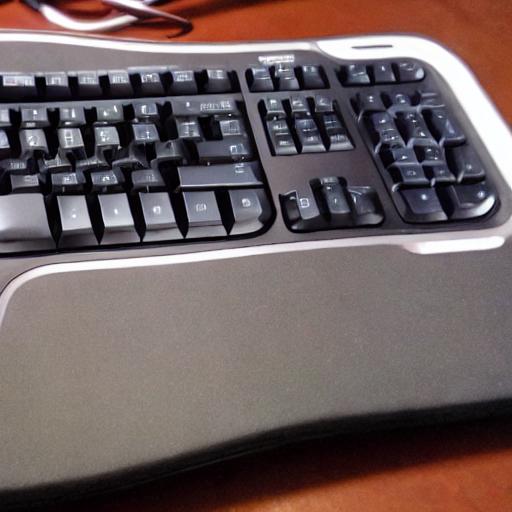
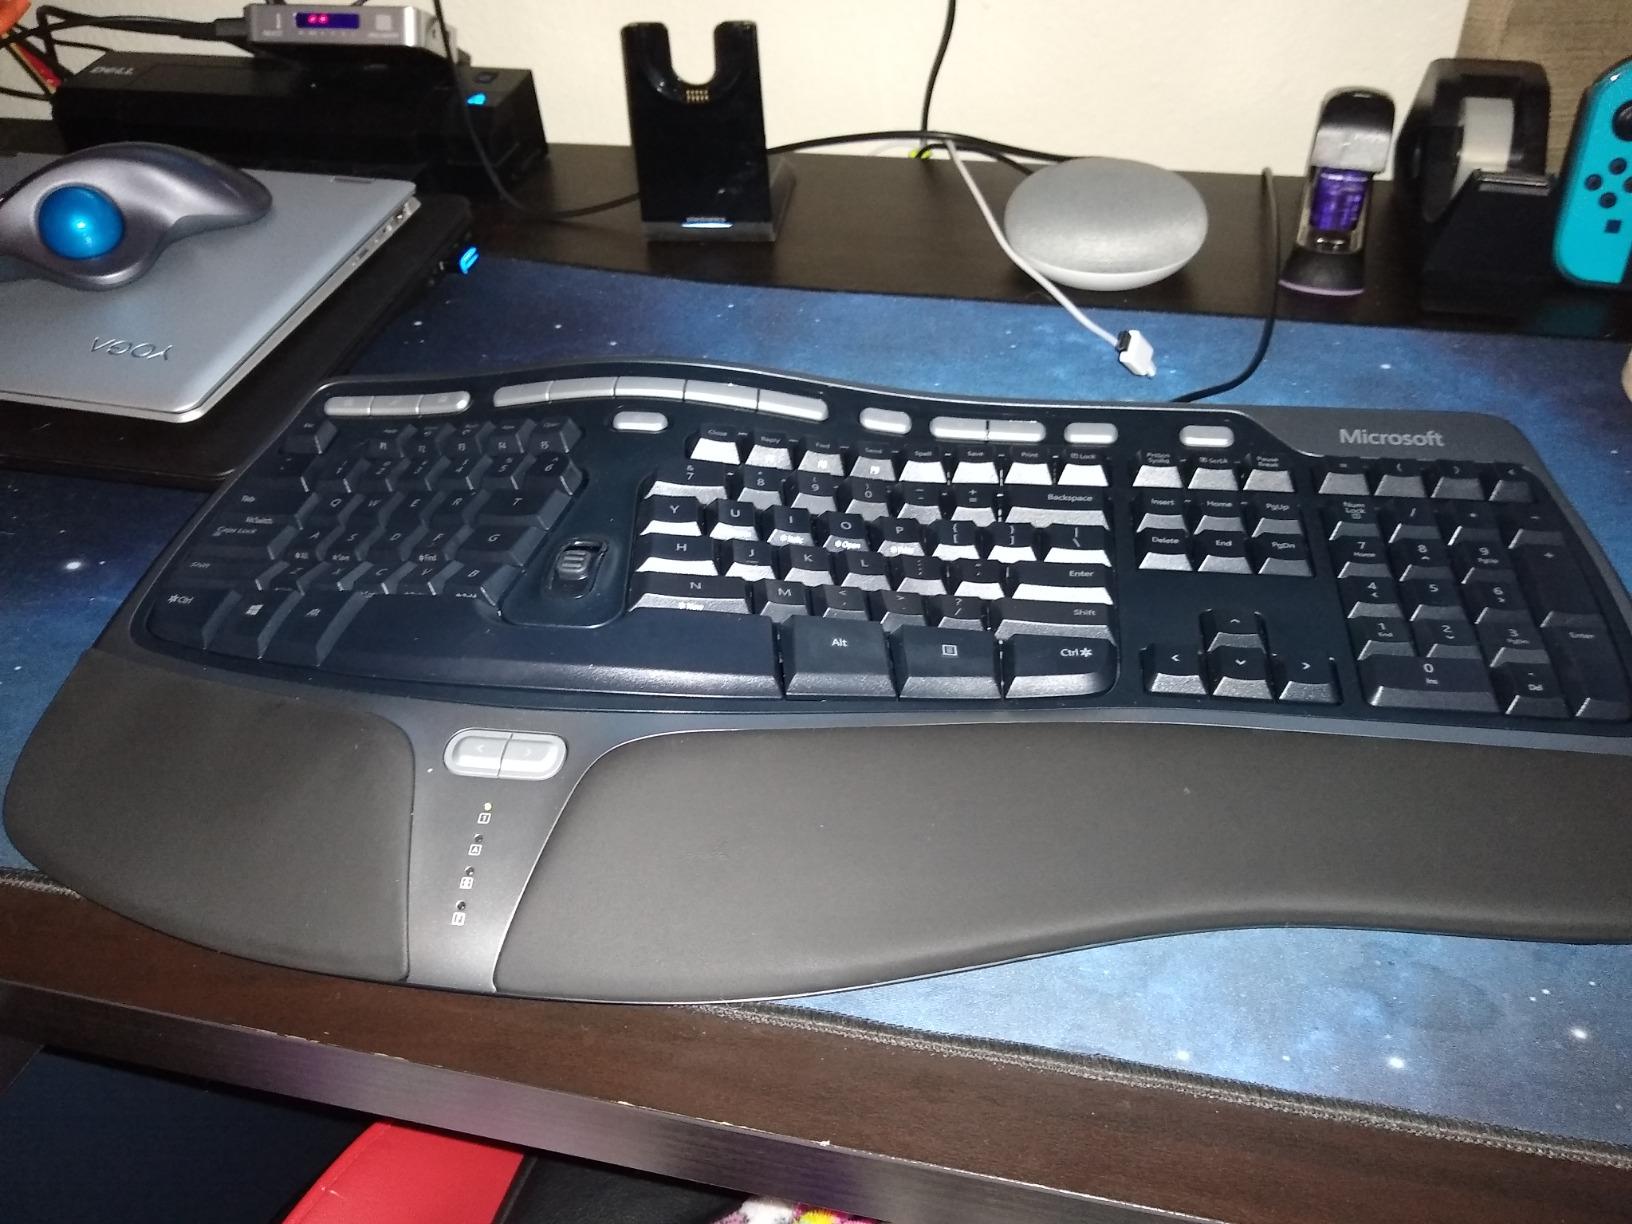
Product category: keyboard
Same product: no